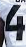
Number: 4